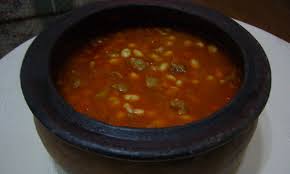
Yemek: kuru_fasulye